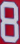
Number: 8